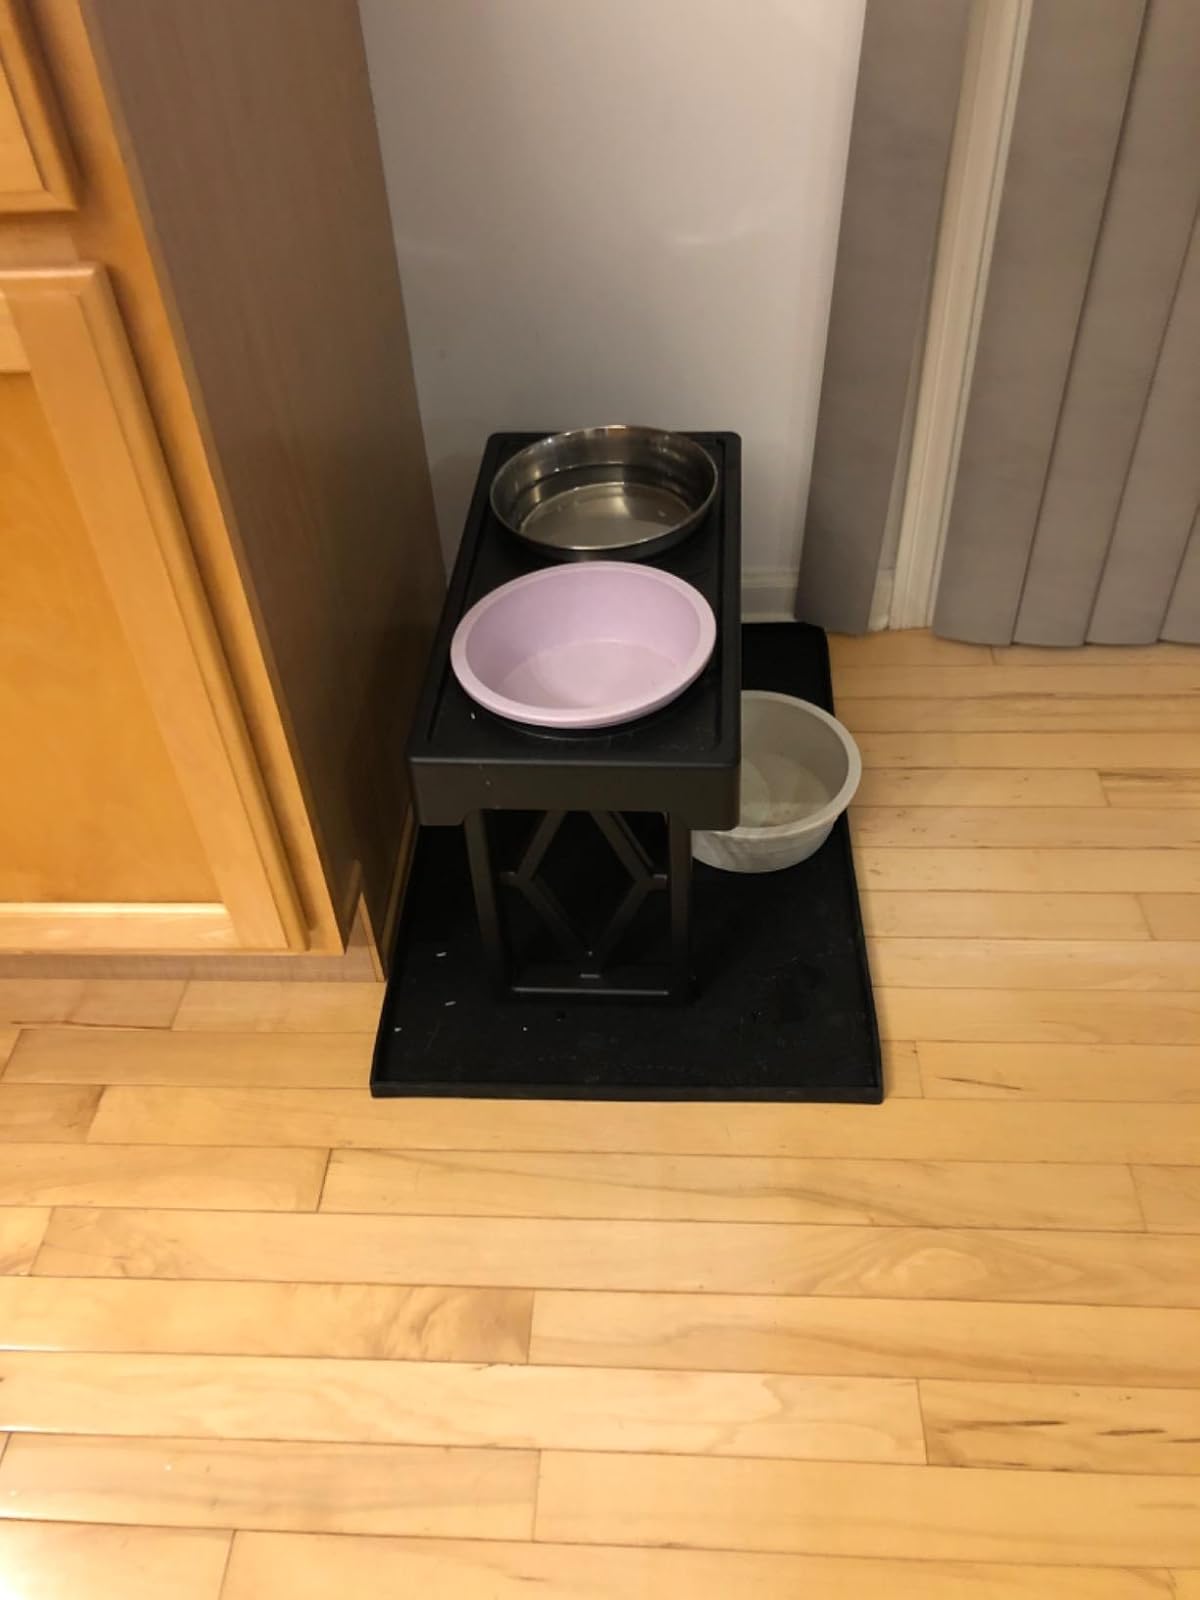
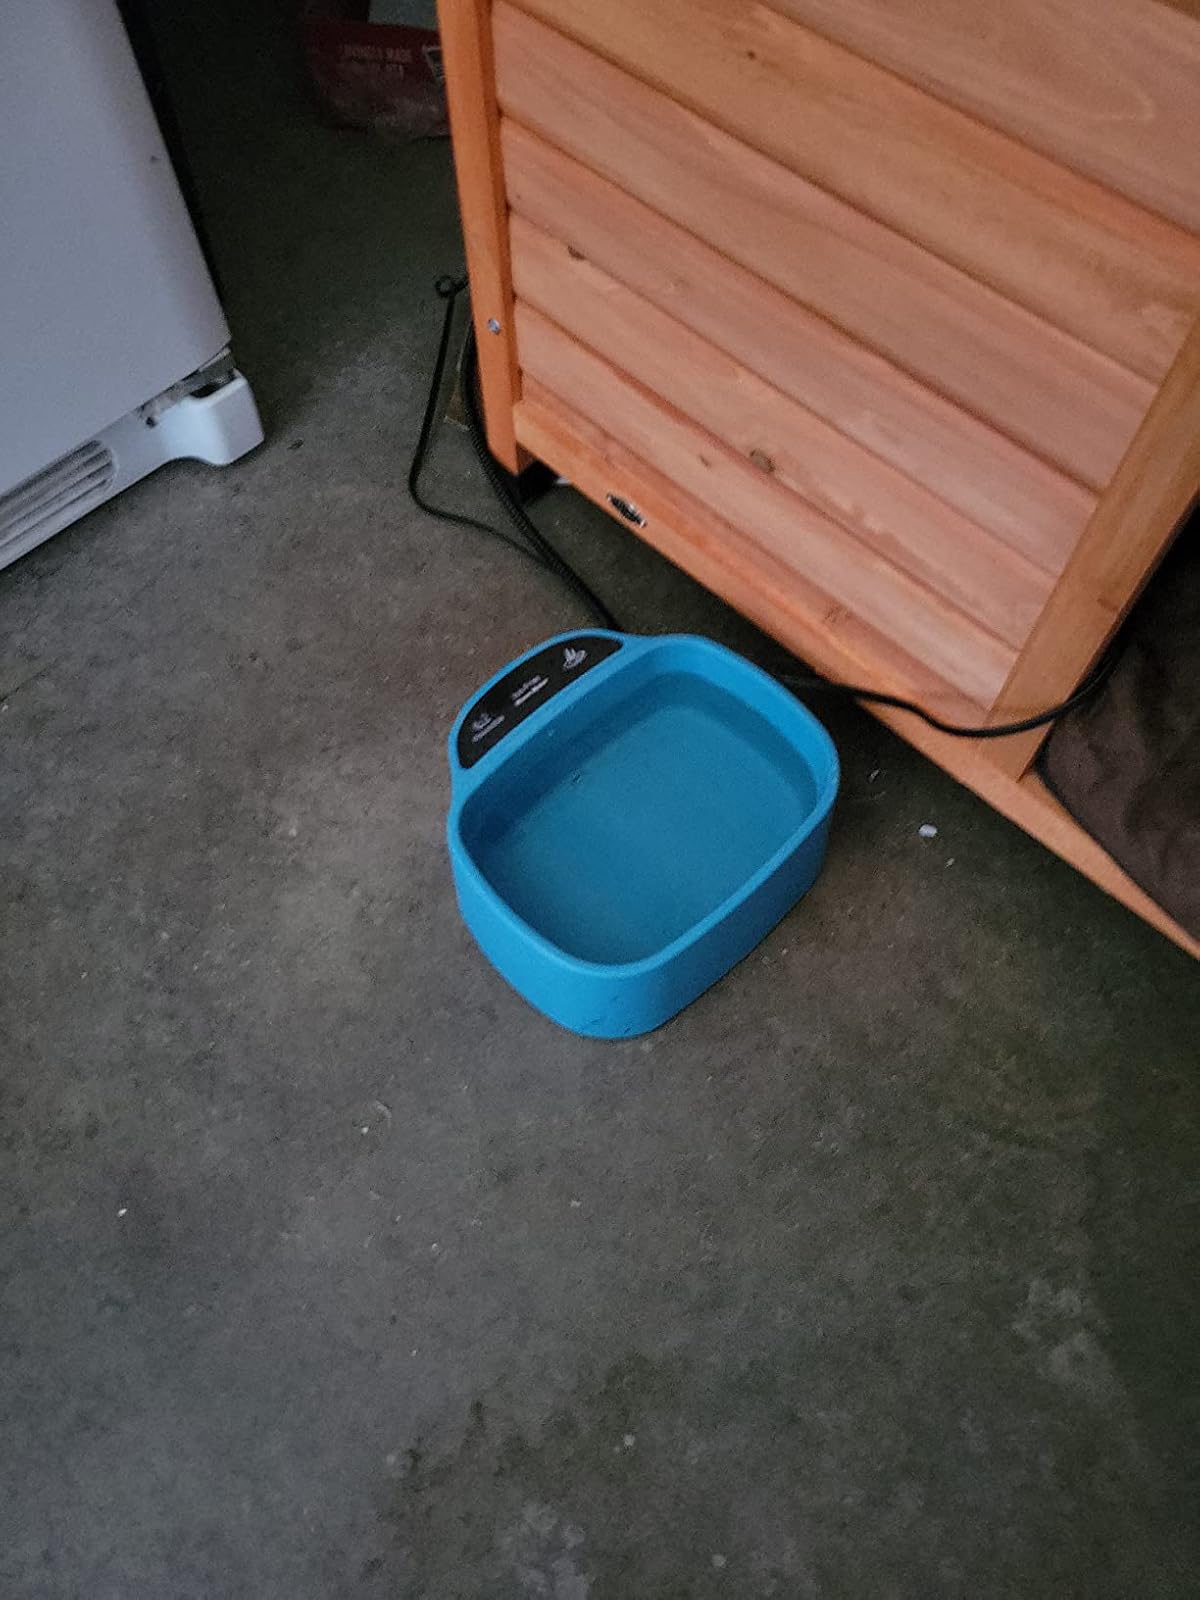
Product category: items_bowl
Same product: no